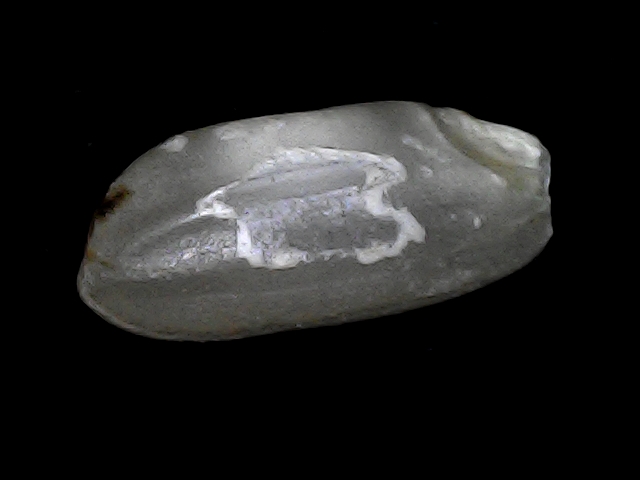
Rice variety: BD33